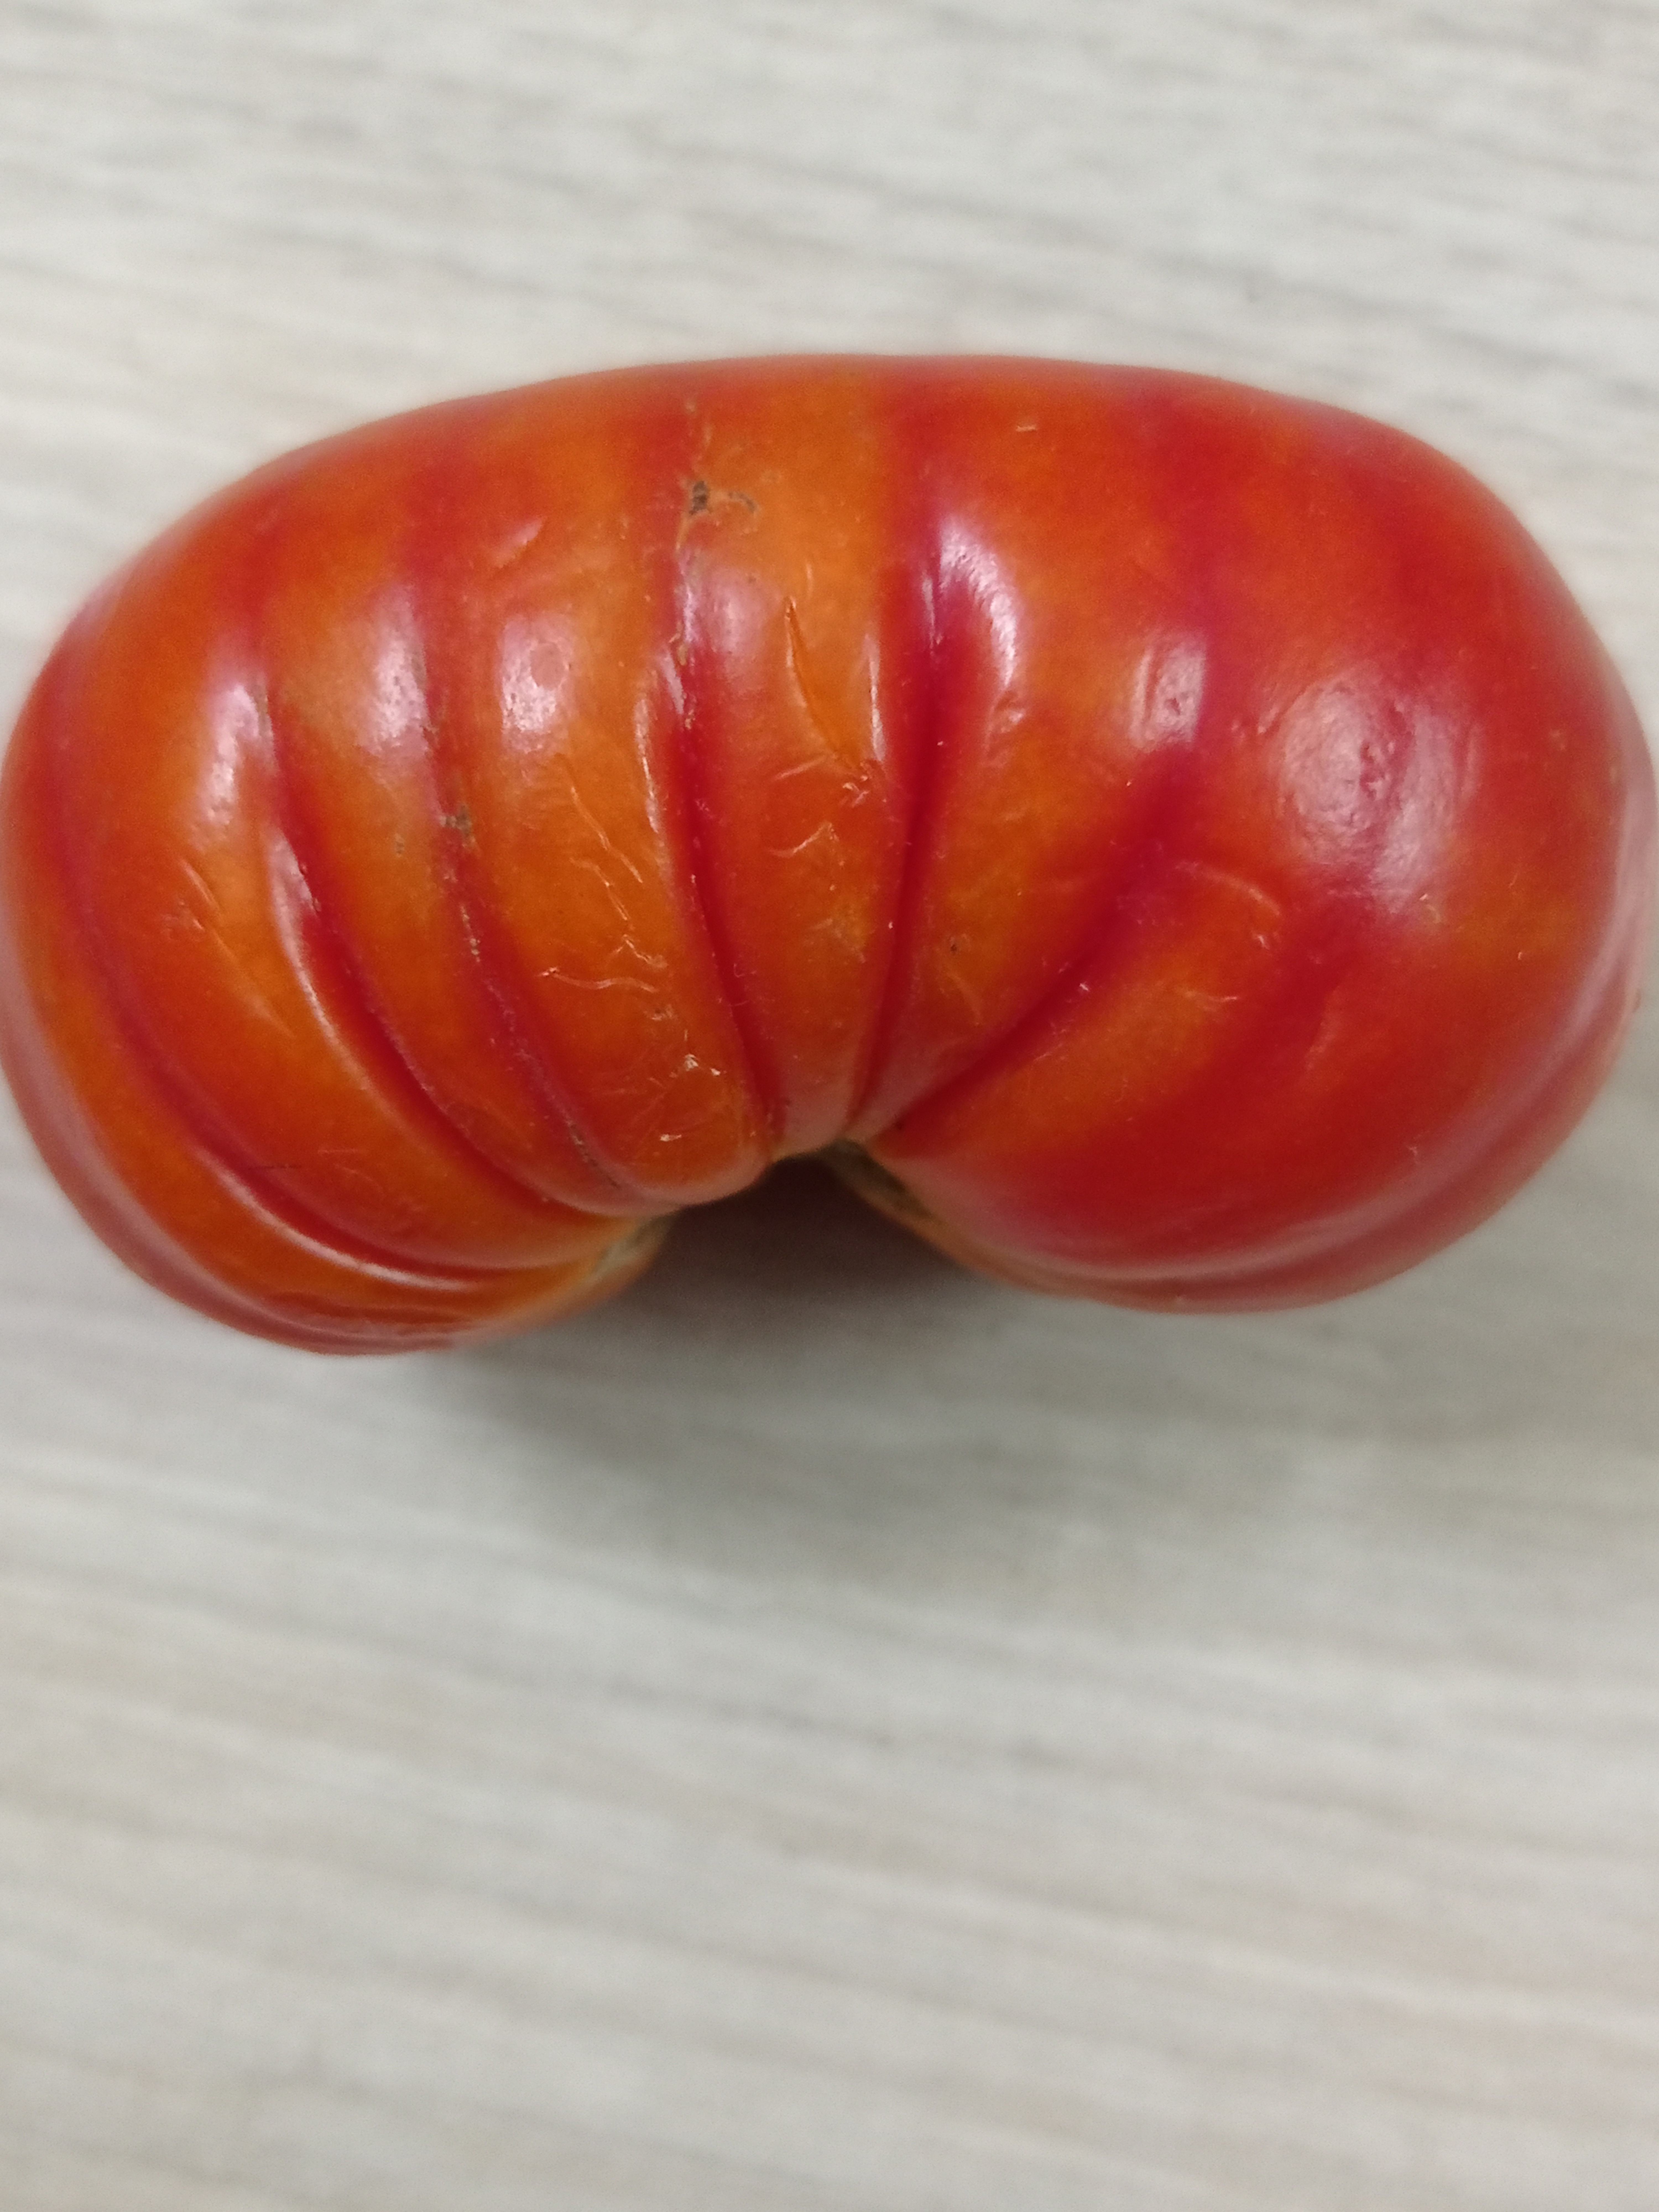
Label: Fresh